Pharyngitis

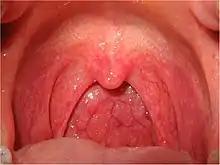
Viral pharyngitis resulting in visible redness

Pharyngitis is inflammation of the back of the throat, known as the pharynx. It typically results in a sore throat and fever. Other symptoms may include a runny nose, cough, headache, difficulty swallowing, swollen lymph nodes, and a hoarse voice. Symptoms usually last 3–5 days, but can be longer depending on cause. Complications can include sinusitis and acute otitis media. Pharyngitis is a type of upper respiratory tract infection.